Steve Hytner

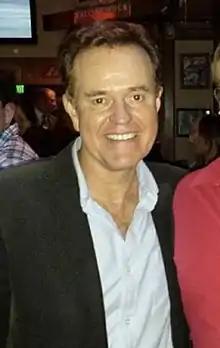
Hytner in 2013

Steve Hytner (born September 28, 1959) is an American actor. He is perhaps best known for his role as Kenny Bania on the NBC series "Seinfeld".